L'Inconnue de la Seine

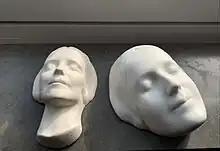
Two examples of 20th century cast.

The popularity of the figure is also of interest to the history of artistic media, relating to its widespread reproduction. The original cast had been photographed, and new casts were created from the film negatives. These new casts displayed details that are usually lost in bodies taken from the water, but the apparent preservation of these details in the face of the cast seemed to only reinforce its authenticity.